Historiography of early Christianity

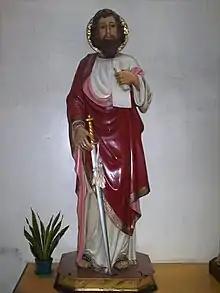
A statue of Paul holding a scroll (symbolising the Scriptures) and the sword (perhaps symbolising his martyrdom)

Elaine Pagels, professor of religion at Princeton and an authority on Gnosticism, argues that Paul was a Gnostic and that the anti-Gnostic Pastoral Epistles were "pseudo-Pauline" forgeries written to rebut this.